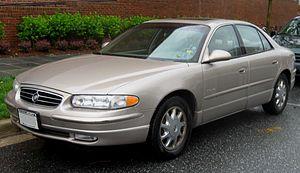
Le nom Buick Regal a d'abord été utilisé par la firme automobile américaine Studebaker, mais quelques années après que celle-ci a cessé de produire des voitures, le nom fut repris par Buick pour désigner une version plus luxueuse de son modèle intermédiaire Buick Century en 1973.